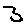
Label: 3